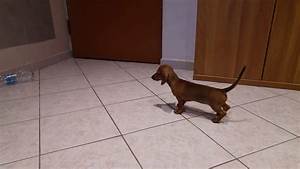
Label: dog